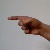
The image shows a hand gesture representing the letter 'G' in Indian Sign Language.